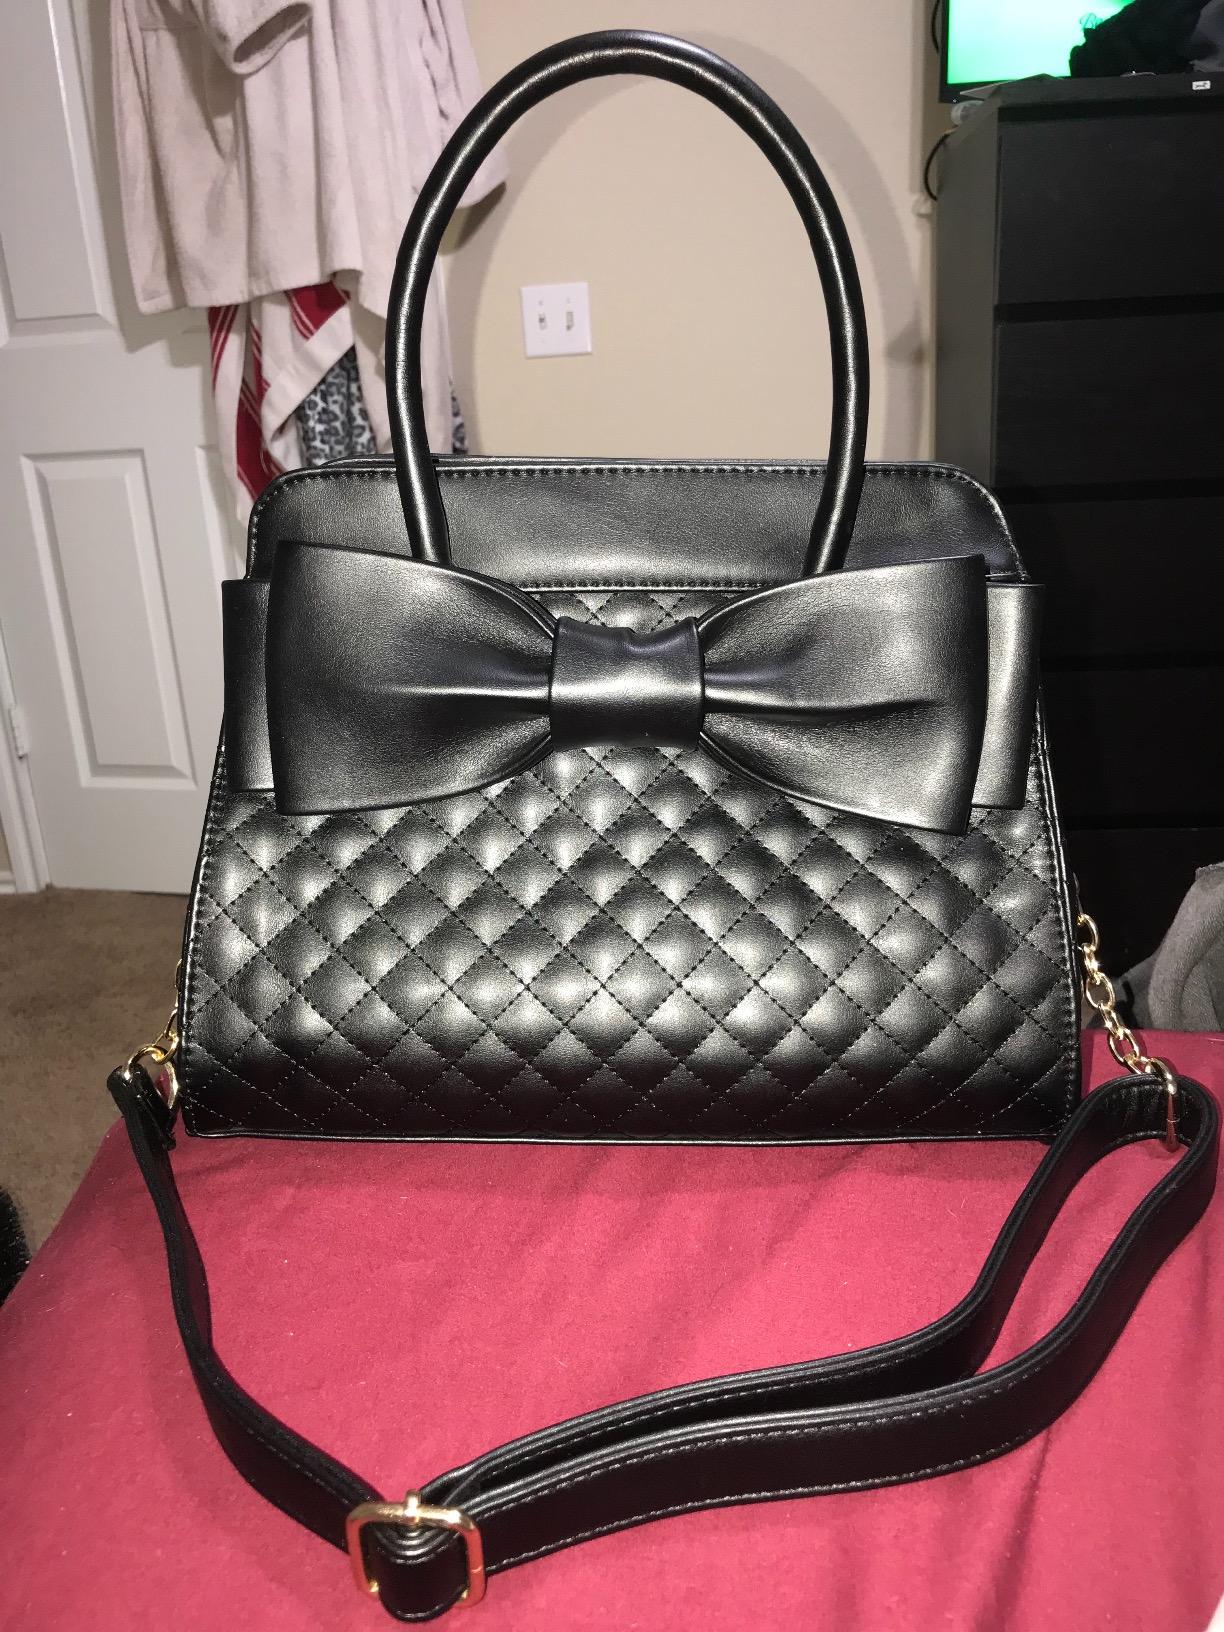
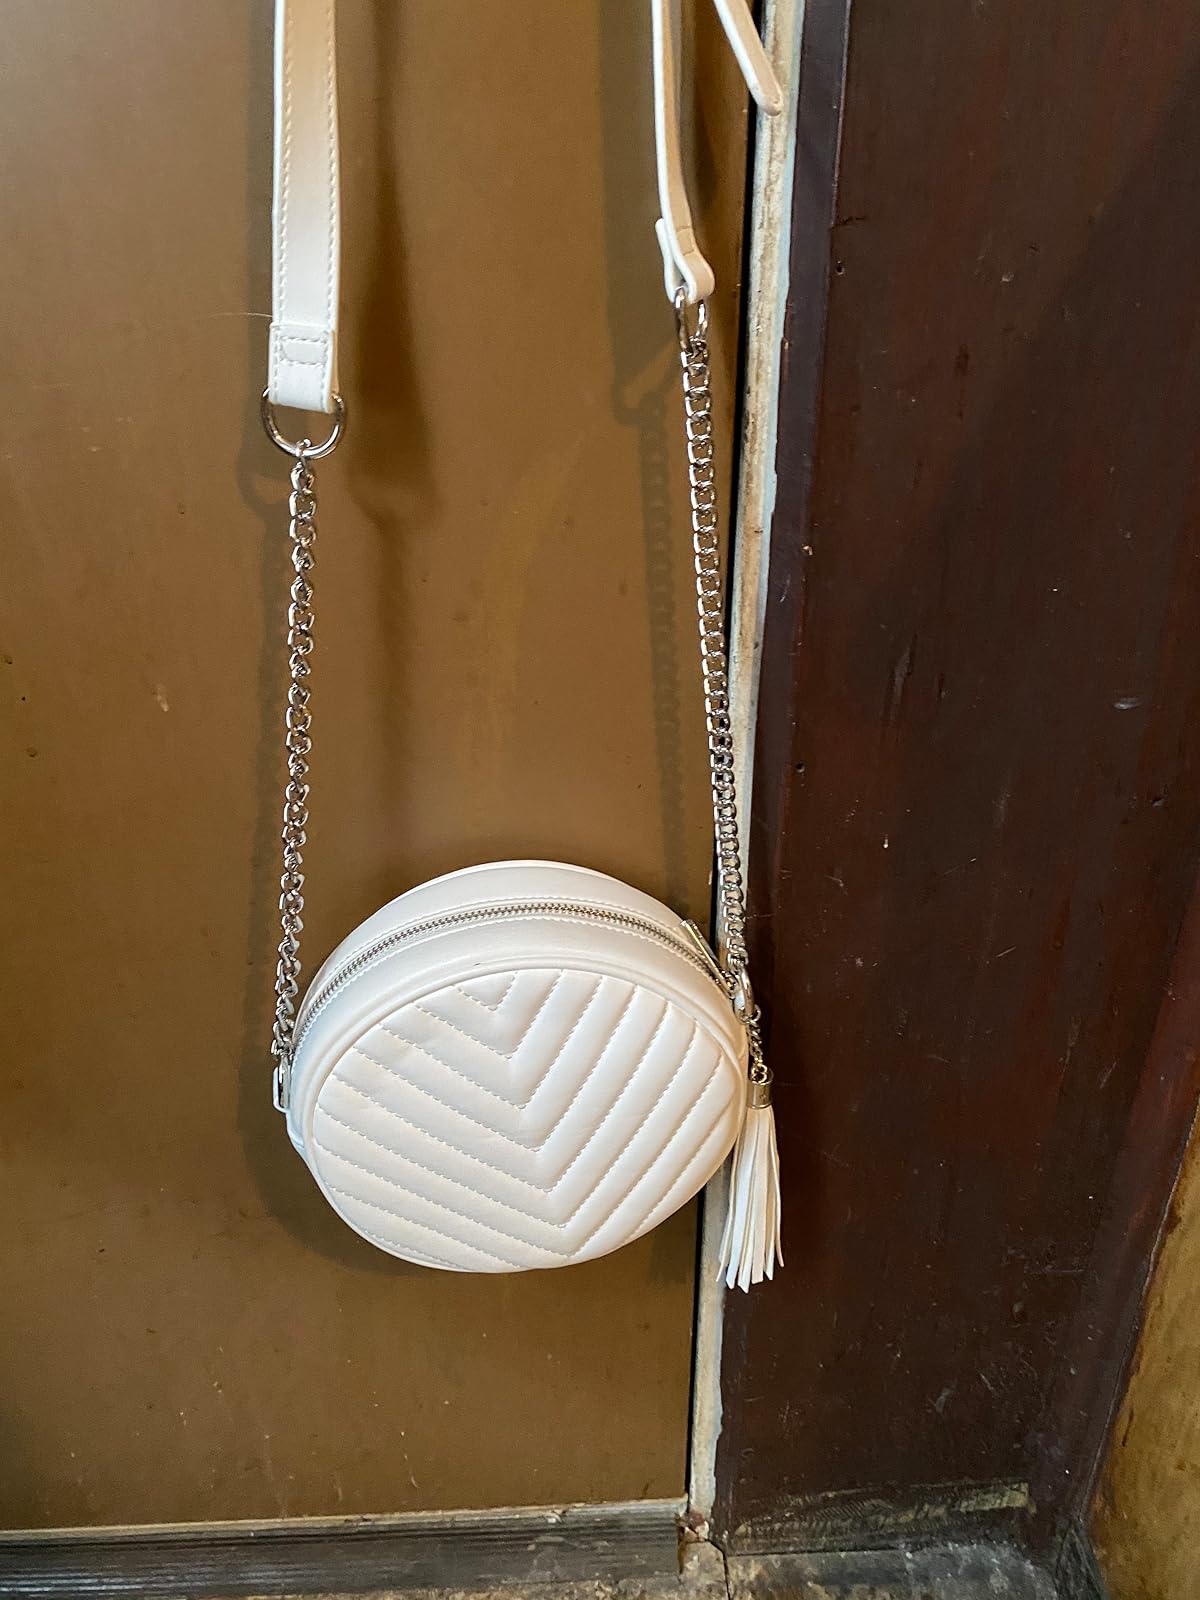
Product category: accessories_handbag
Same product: no